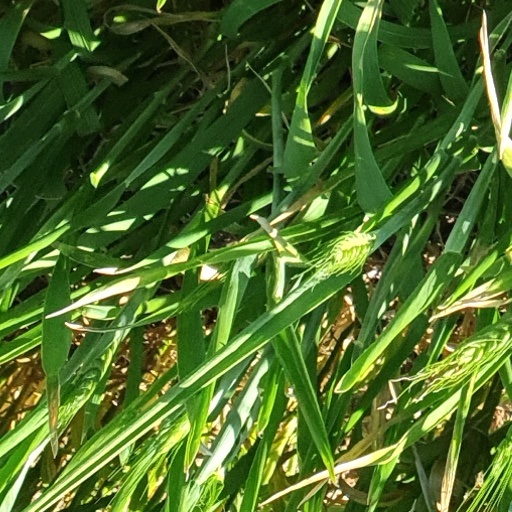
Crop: wheat